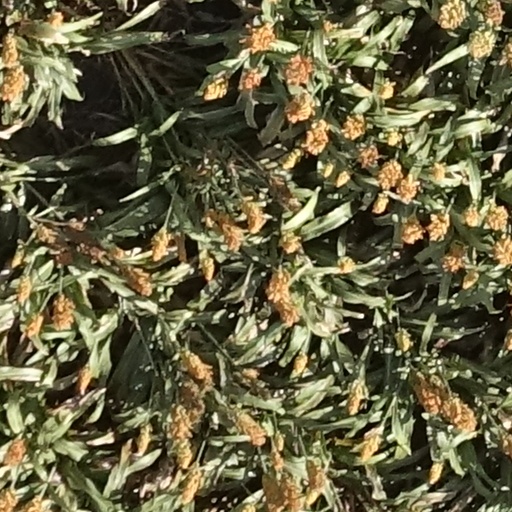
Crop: sorghum